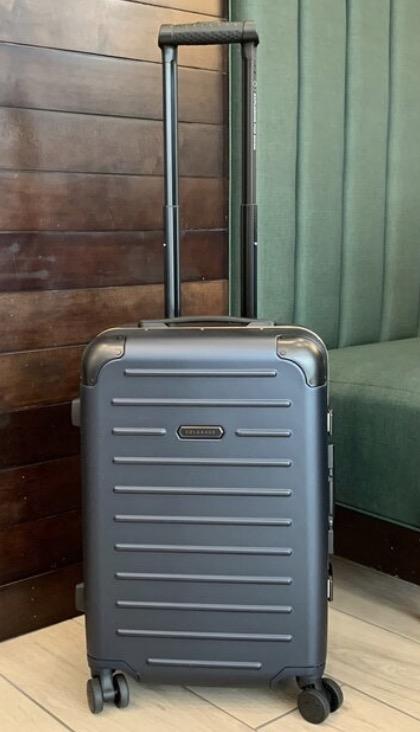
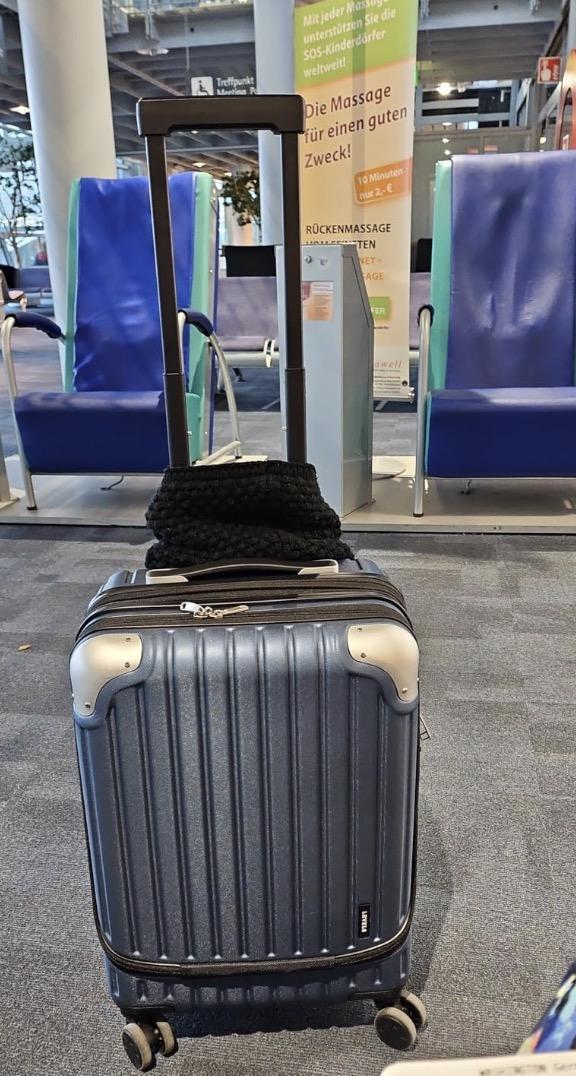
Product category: items_tea
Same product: no